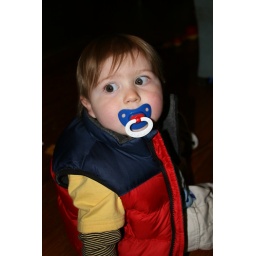
Eli playing on the floor at the old house, so cute in his vest.